Gerard Heymans

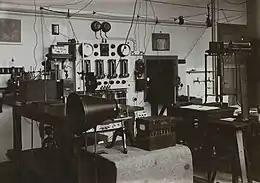
Figure 3. Heymans' psychological laboratory in 1923

Heymans' psychological laboratory started as a room in his house on Stationsstraat in 1892. For the construction of the villa on Ubbo Emmiussingel, they made sure there was a proper place for the laboratory. It was located on the waterfront and had extra thick walls to block out as much noise as possible. Until 1909 Heymans conducted his experiments here using his wife as the primary test subject. Heymans had a large collection of devices for his experiments. They were purchased and made for education and demonstration purposes, and to make psychology education attractive. Most of these devices were intended for sensory perception research.